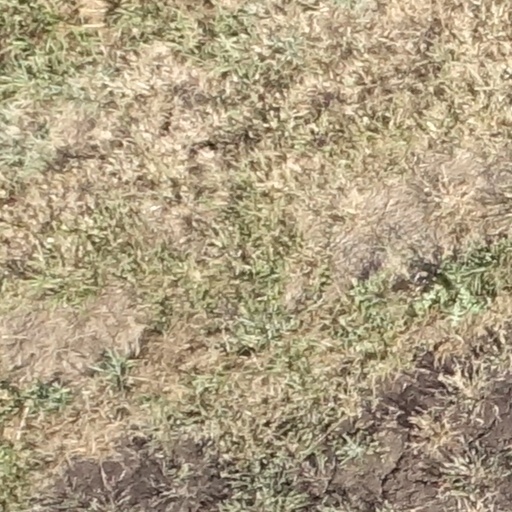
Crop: sorghum